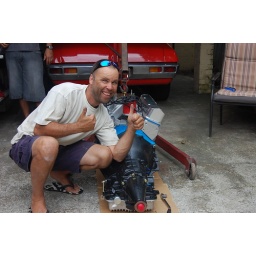
He thinks this photo should go in the street machine magazine here in Perth!